Reiman Gardens

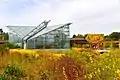
The Christina Reiman Butterfly Wing

On November 2, 2002, the Gardens officially opened its Conservatory Complex. The new building made the Gardens a year-round facility with an indoor plant conservatory, a butterfly glasshouse "wing", an auditorium for classes and events, a gift shop, a cafe, an events hallway, greenhouses, a head house, staff offices, and two large areas housing all the heating and cooling and greenhouse systems equipment.